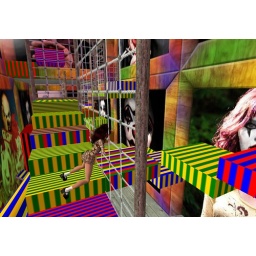
I went out wearing the ugly brown dress and hung myself in cargo netting!